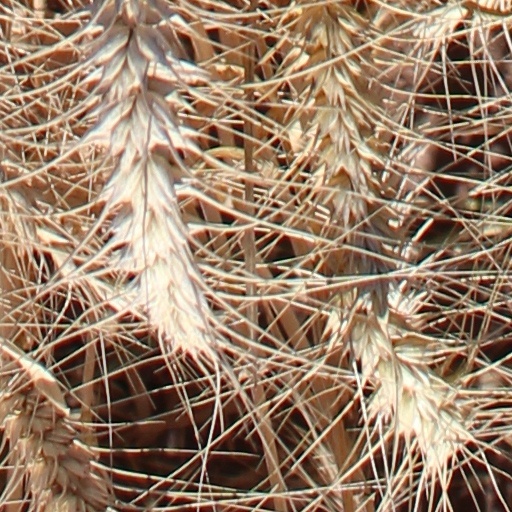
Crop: wheat